Diana Cooper (artist)

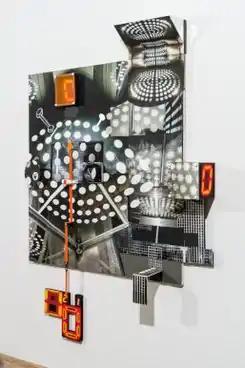
Diana Cooper, "Astral Lift", mixed media, inkjet prints, charcoal, spray paint, pencil and acrylic paint, 90" x 24" x 29", 2018–9.

In the 2000s, Cooper expanded her practice to include furniture-like sculptures and full installations that increasingly colonized their exhibition spaces. "Speedway" (2000–3) was a freestanding, De Stijl-styled foamcore structure, consisting on one side of a cutaway that Nancy Princenthal described as "a Las Vegas marquee of pulsing concentric and parallel lines, punctuated by seedily alluring little niches," and on the other, a dollhouse-like grid of cubbyholes, suggesting a Mondrian/Donald Judd-influenced "mini-museum." The mutating, increasingly elaborate installation "Orange Alert UK" (2003–8) employed taut linear arrangements of vivid reds, oranges and yellows, initially inspired by the color-coded, post-9/11 terrorist alert system, which formed cardiograph-like wall patterns and radiated from a central, spider-like form.